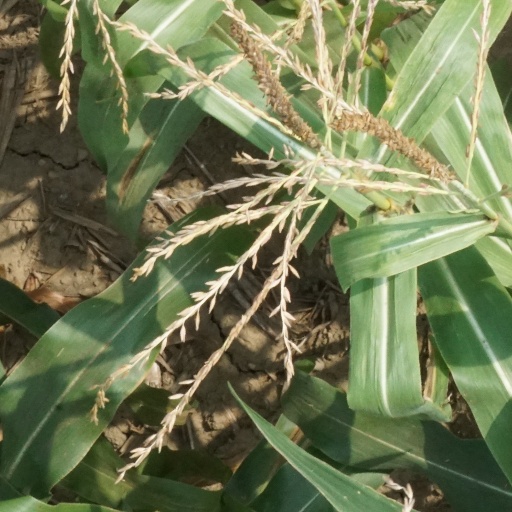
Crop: maize; corn